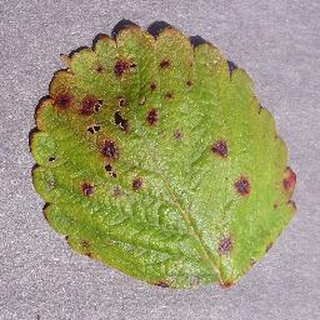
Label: strawberry_leaf_scorch